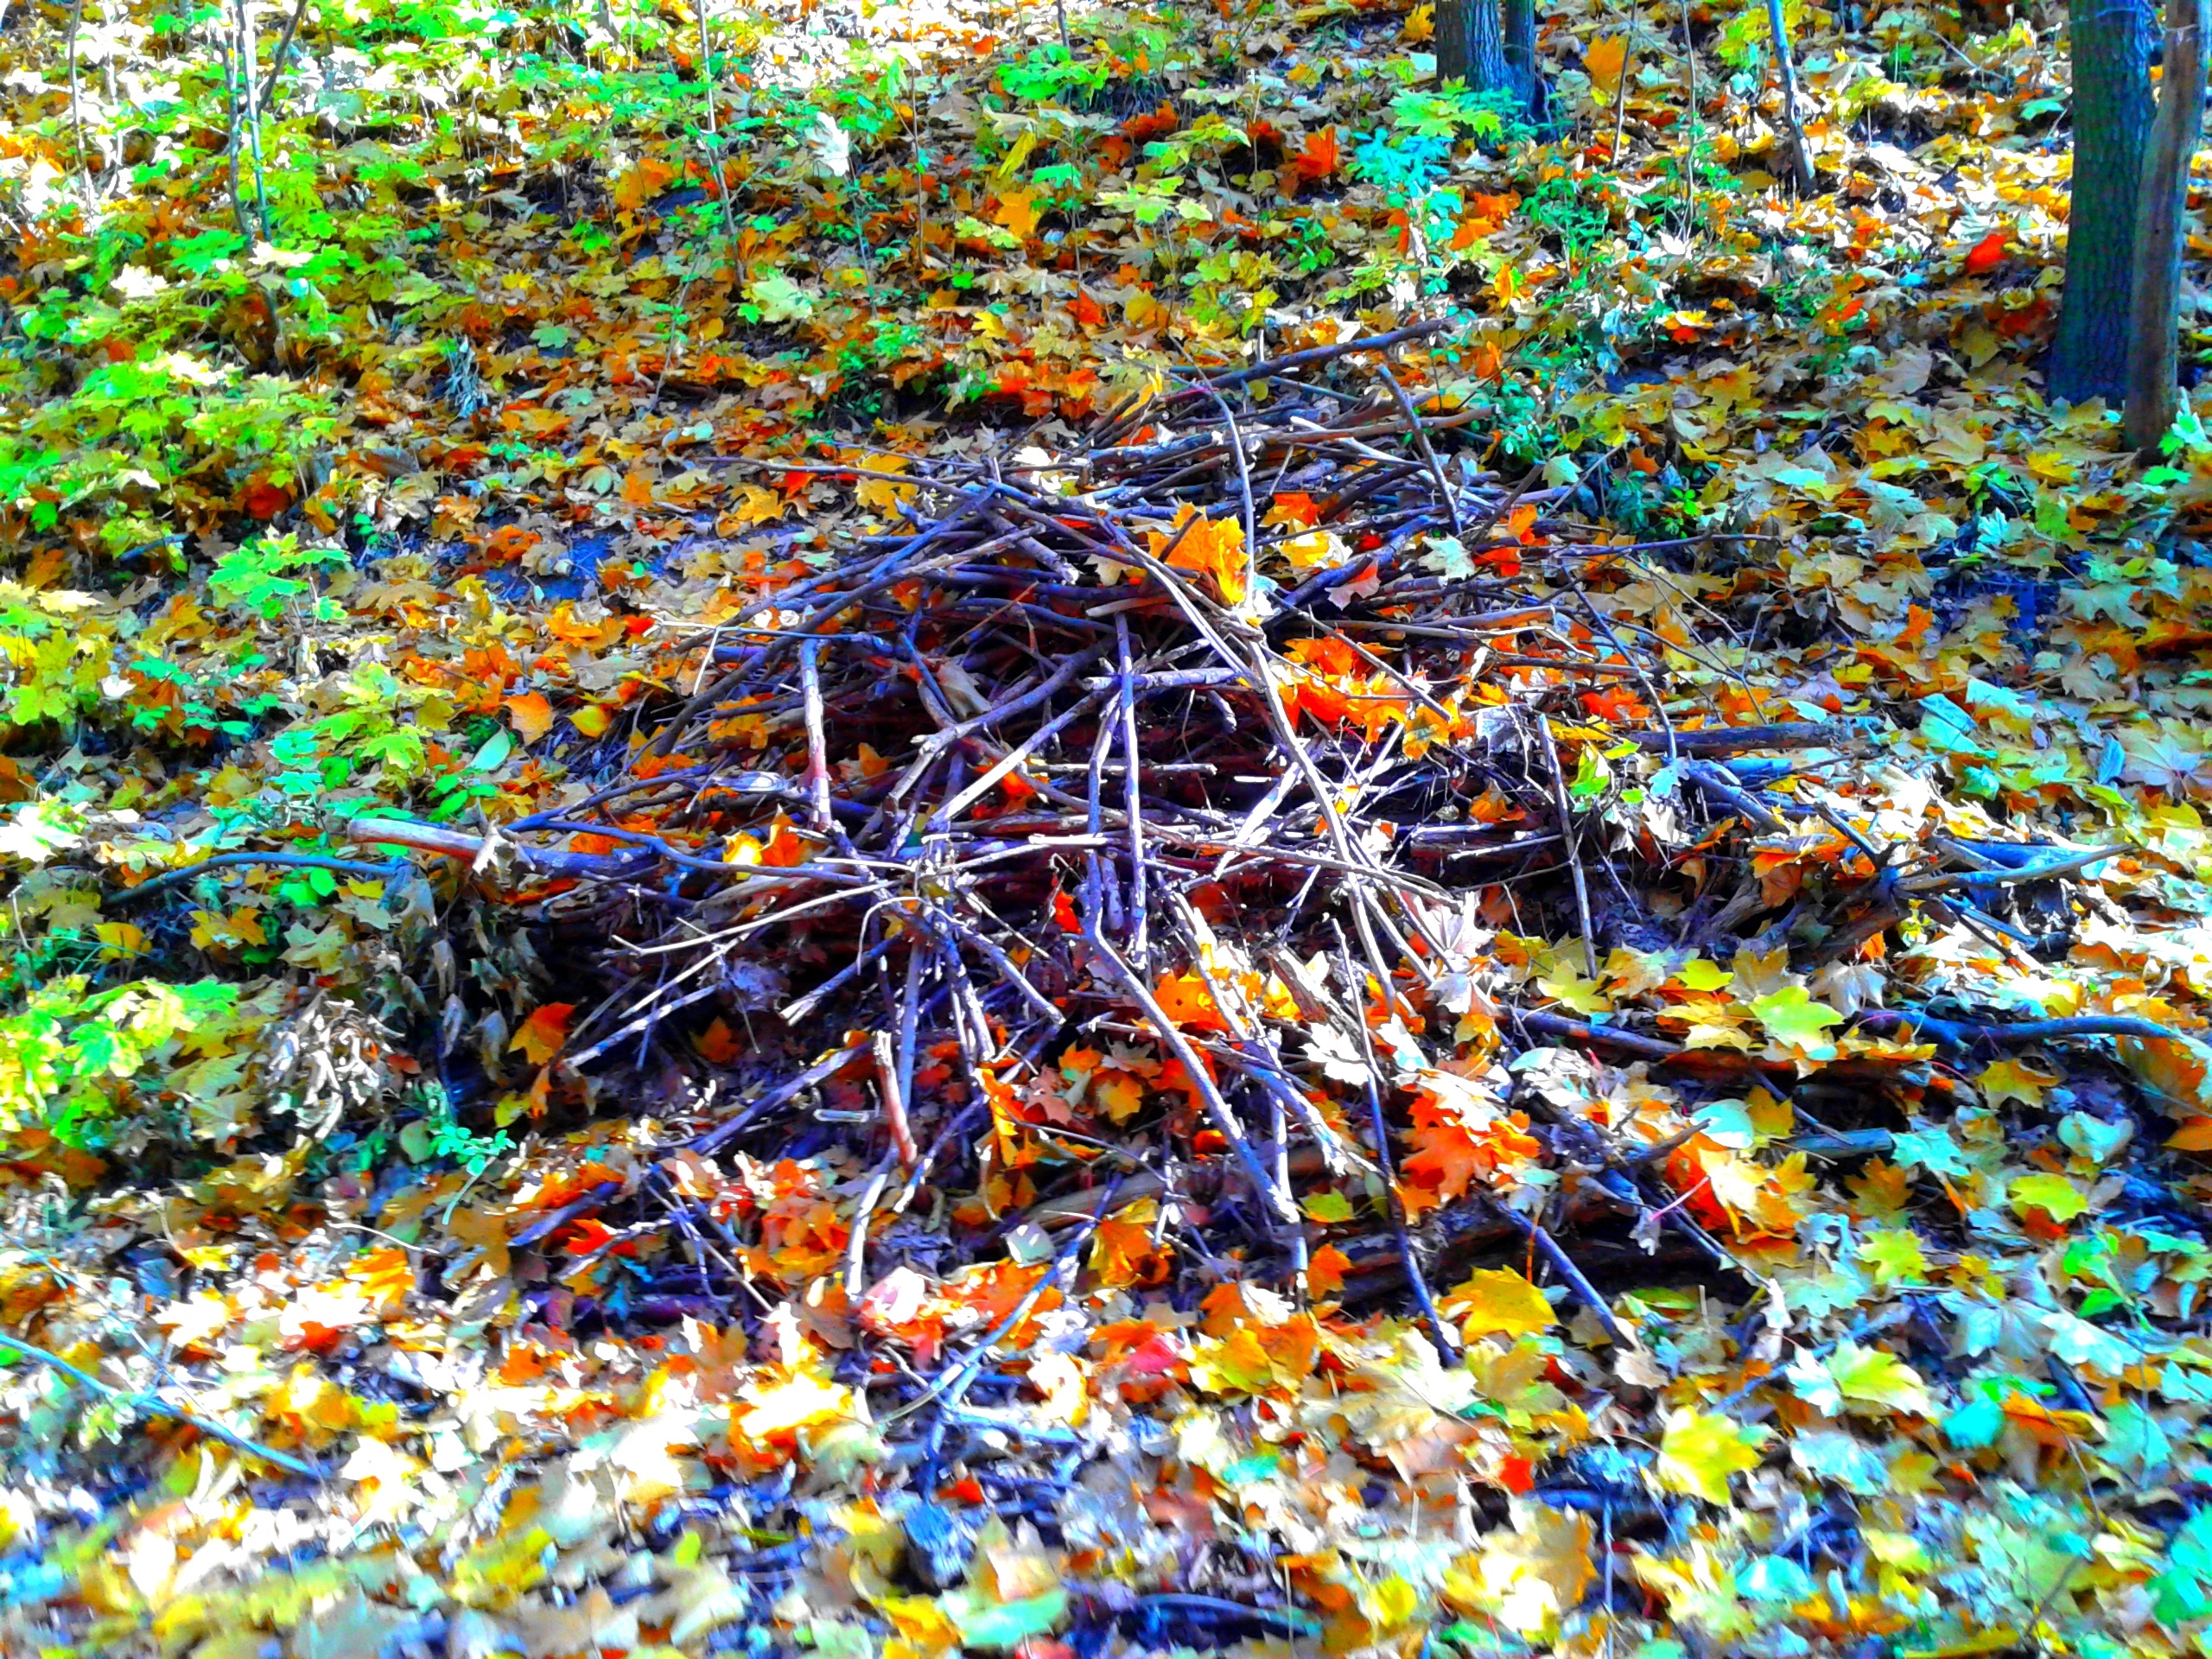
leaf, flower, foliage, biology, autumn, coral reef, gold, waste, habitat, autumn gold, yellow leaves, natural environment